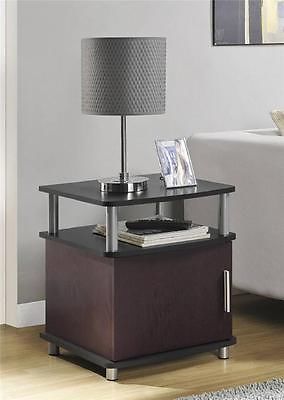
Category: table